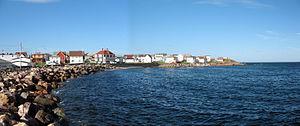
Grand Bank est une municipalité canadienne de la province de Terre-Neuve-et-Labrador. Elle est située au bout de la Péninsule de Burin, proche de l'archipel français de Saint-Pierre-et-Miquelon.